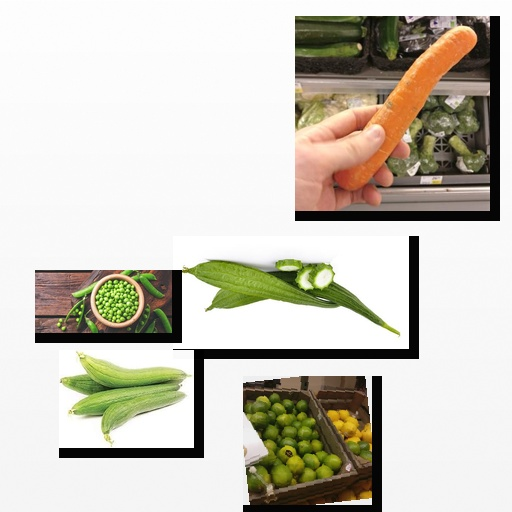
Food items: sponge_gourd, lime, peas, carrot, ridge_gourd